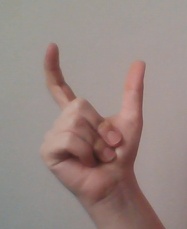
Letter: nun